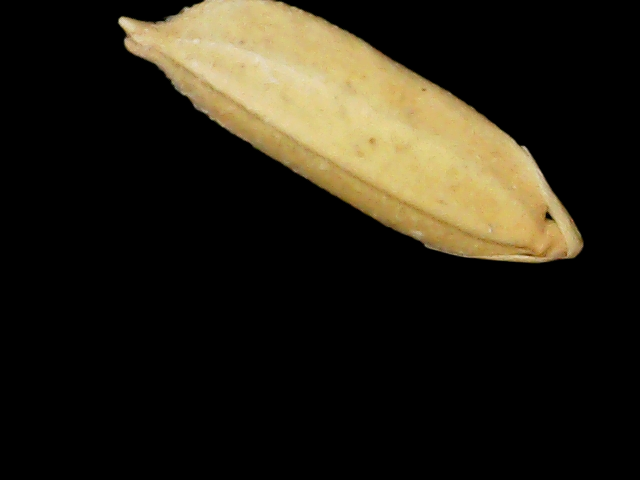
Rice variety: Binadhan24